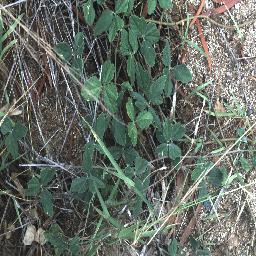
Label: negative